Filip Lastrić

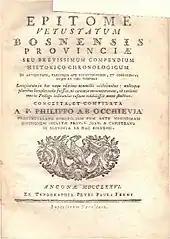
Front page of "Epitome vetustatum Bosnensis provinciae"

Lastrić probably came to the monastery of Kraljeva Sutjeska between 1712 and 1714, as the rules of the monastery stipulated that the boys should be between 12 and 14 years old upon arrival. At the monastery, Lastrić learned to read and write in "Illyrian, Latin and Italian language", as well as the Bosnian Cyrillic and Latin script. He became a novice in 1719, taking the name Filip. He continued his studies in the Papal States town of Narni, where he was ordained a priest in 1724.